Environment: real
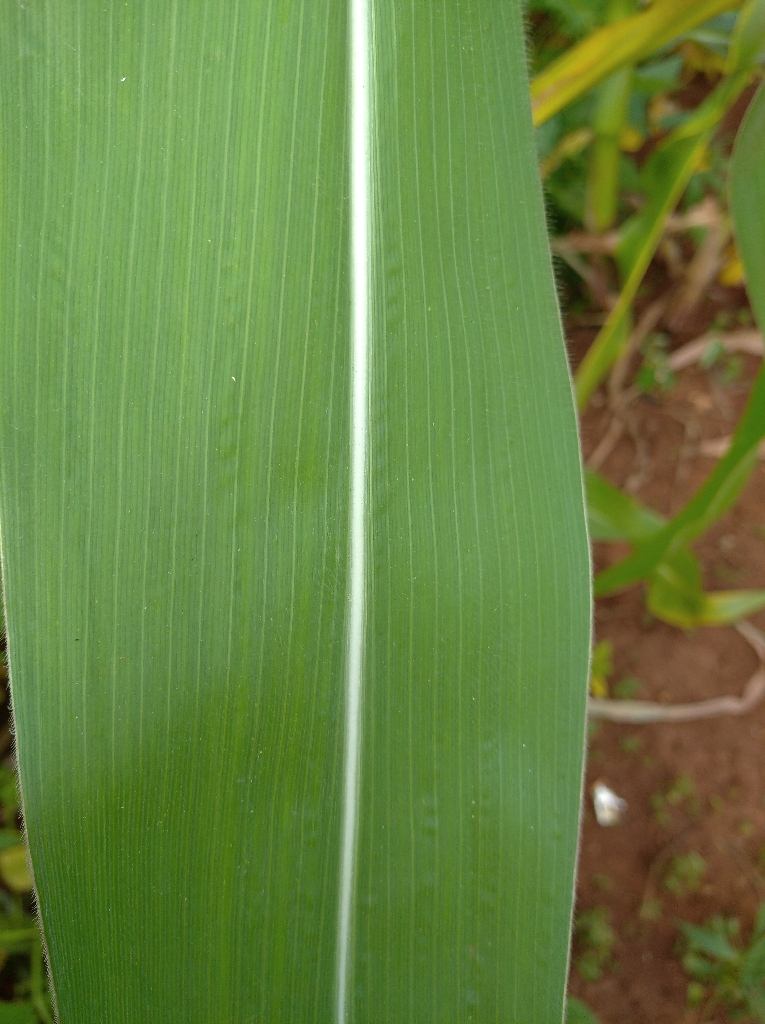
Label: healthy